Boroughs of Sherbrooke

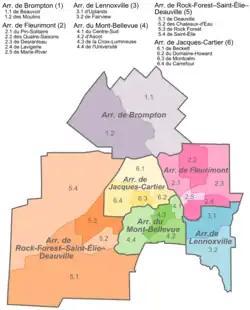

The city of Sherbrooke, Quebec is divided into four boroughs (in French, "arrondissements"), each with a president and council.